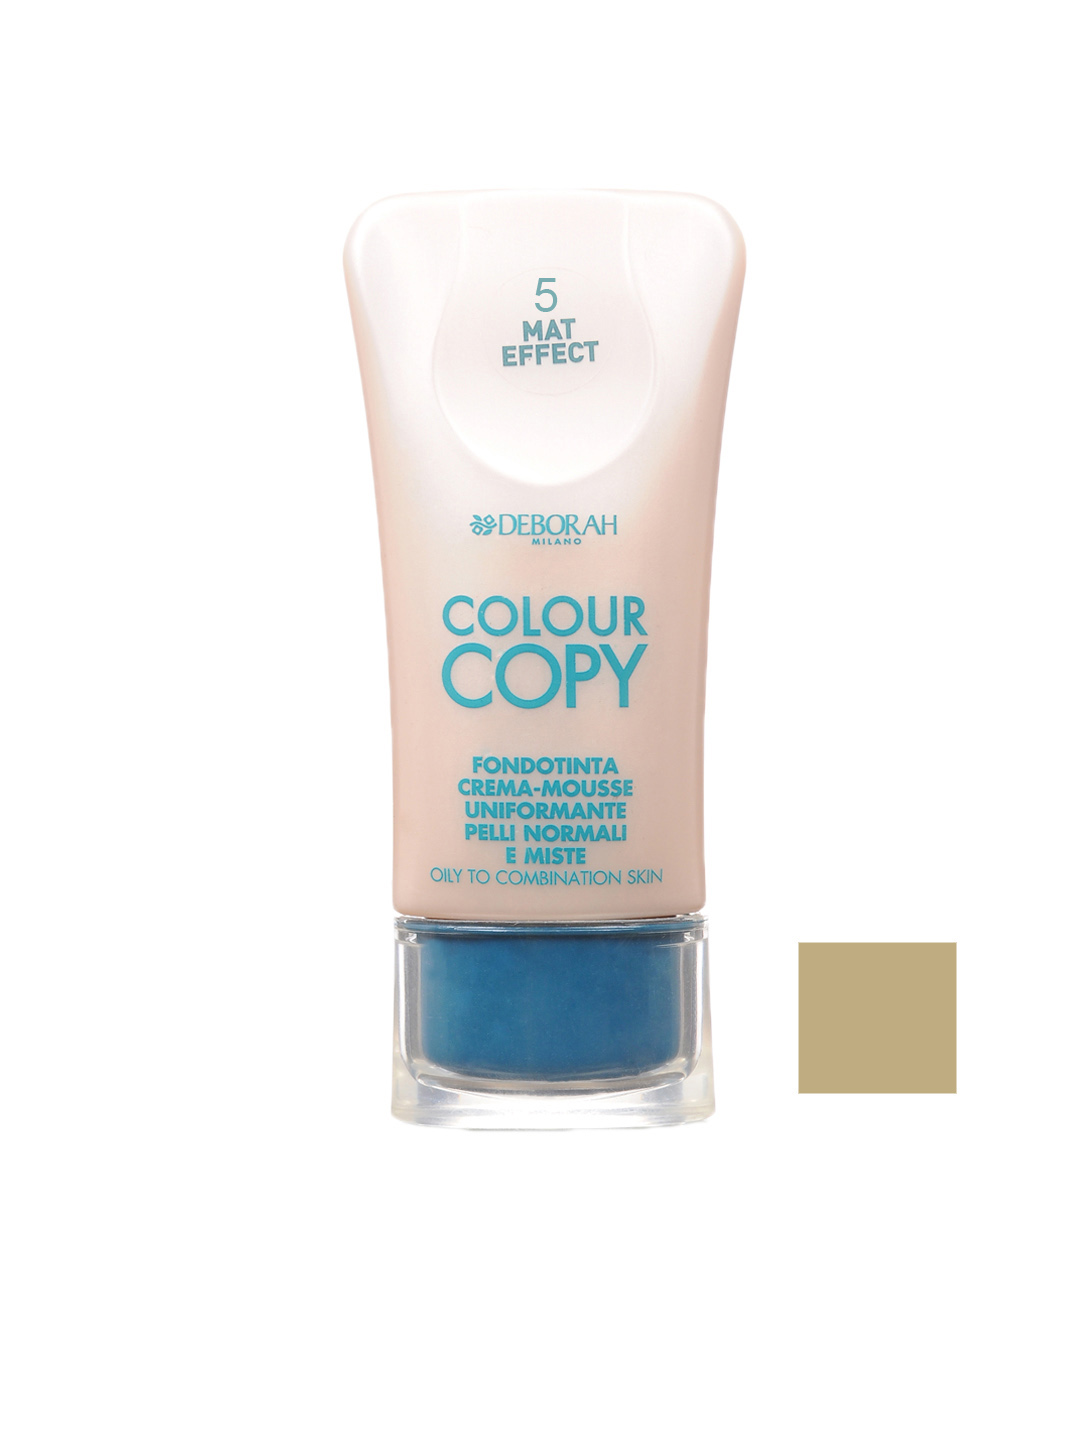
Deborah Colour Copy Mat Effect 5 Foundation
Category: Personal Care / Makeup / Foundation and Primer
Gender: Women
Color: Skin
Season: Spring 2017
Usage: Casual